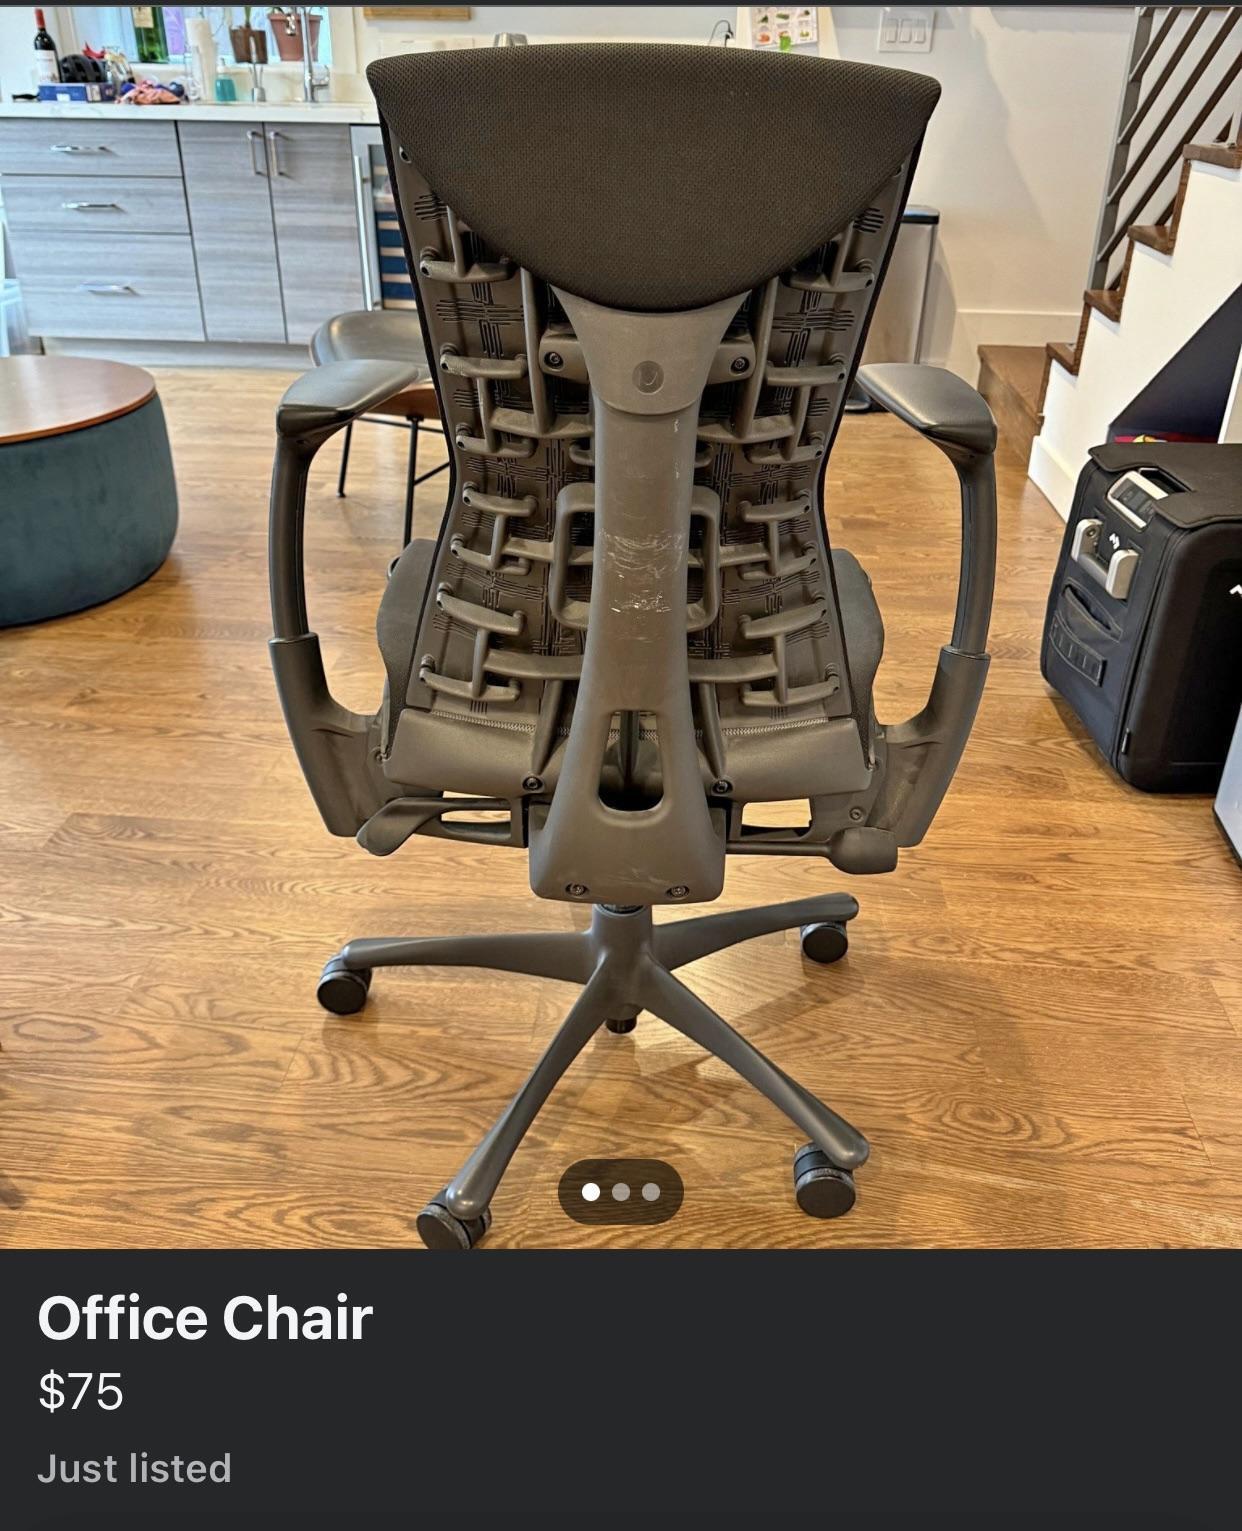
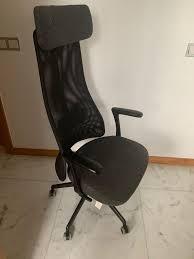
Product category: items_chair
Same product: no